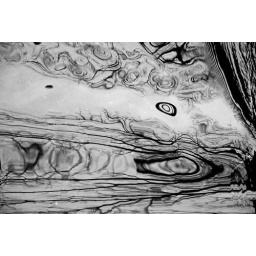
water under the bridge